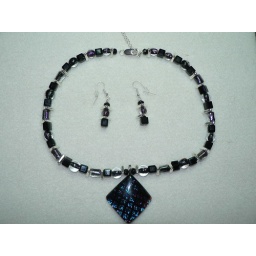
Anigie's Dichroic glass pendant &amp;amp; beads with black Swarovski cubes in silver